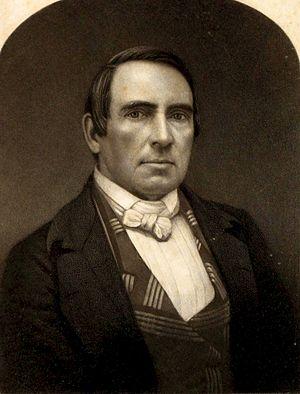
Cette page recense les sénateurs américains de l’État du Kentucky. Les sénateurs du Kentucky appartiennent aux classes 2 et 3. Le Kentucky est actuellement représenté au Sénat américain par les républicains Mitch McConnell et Rand Paul.